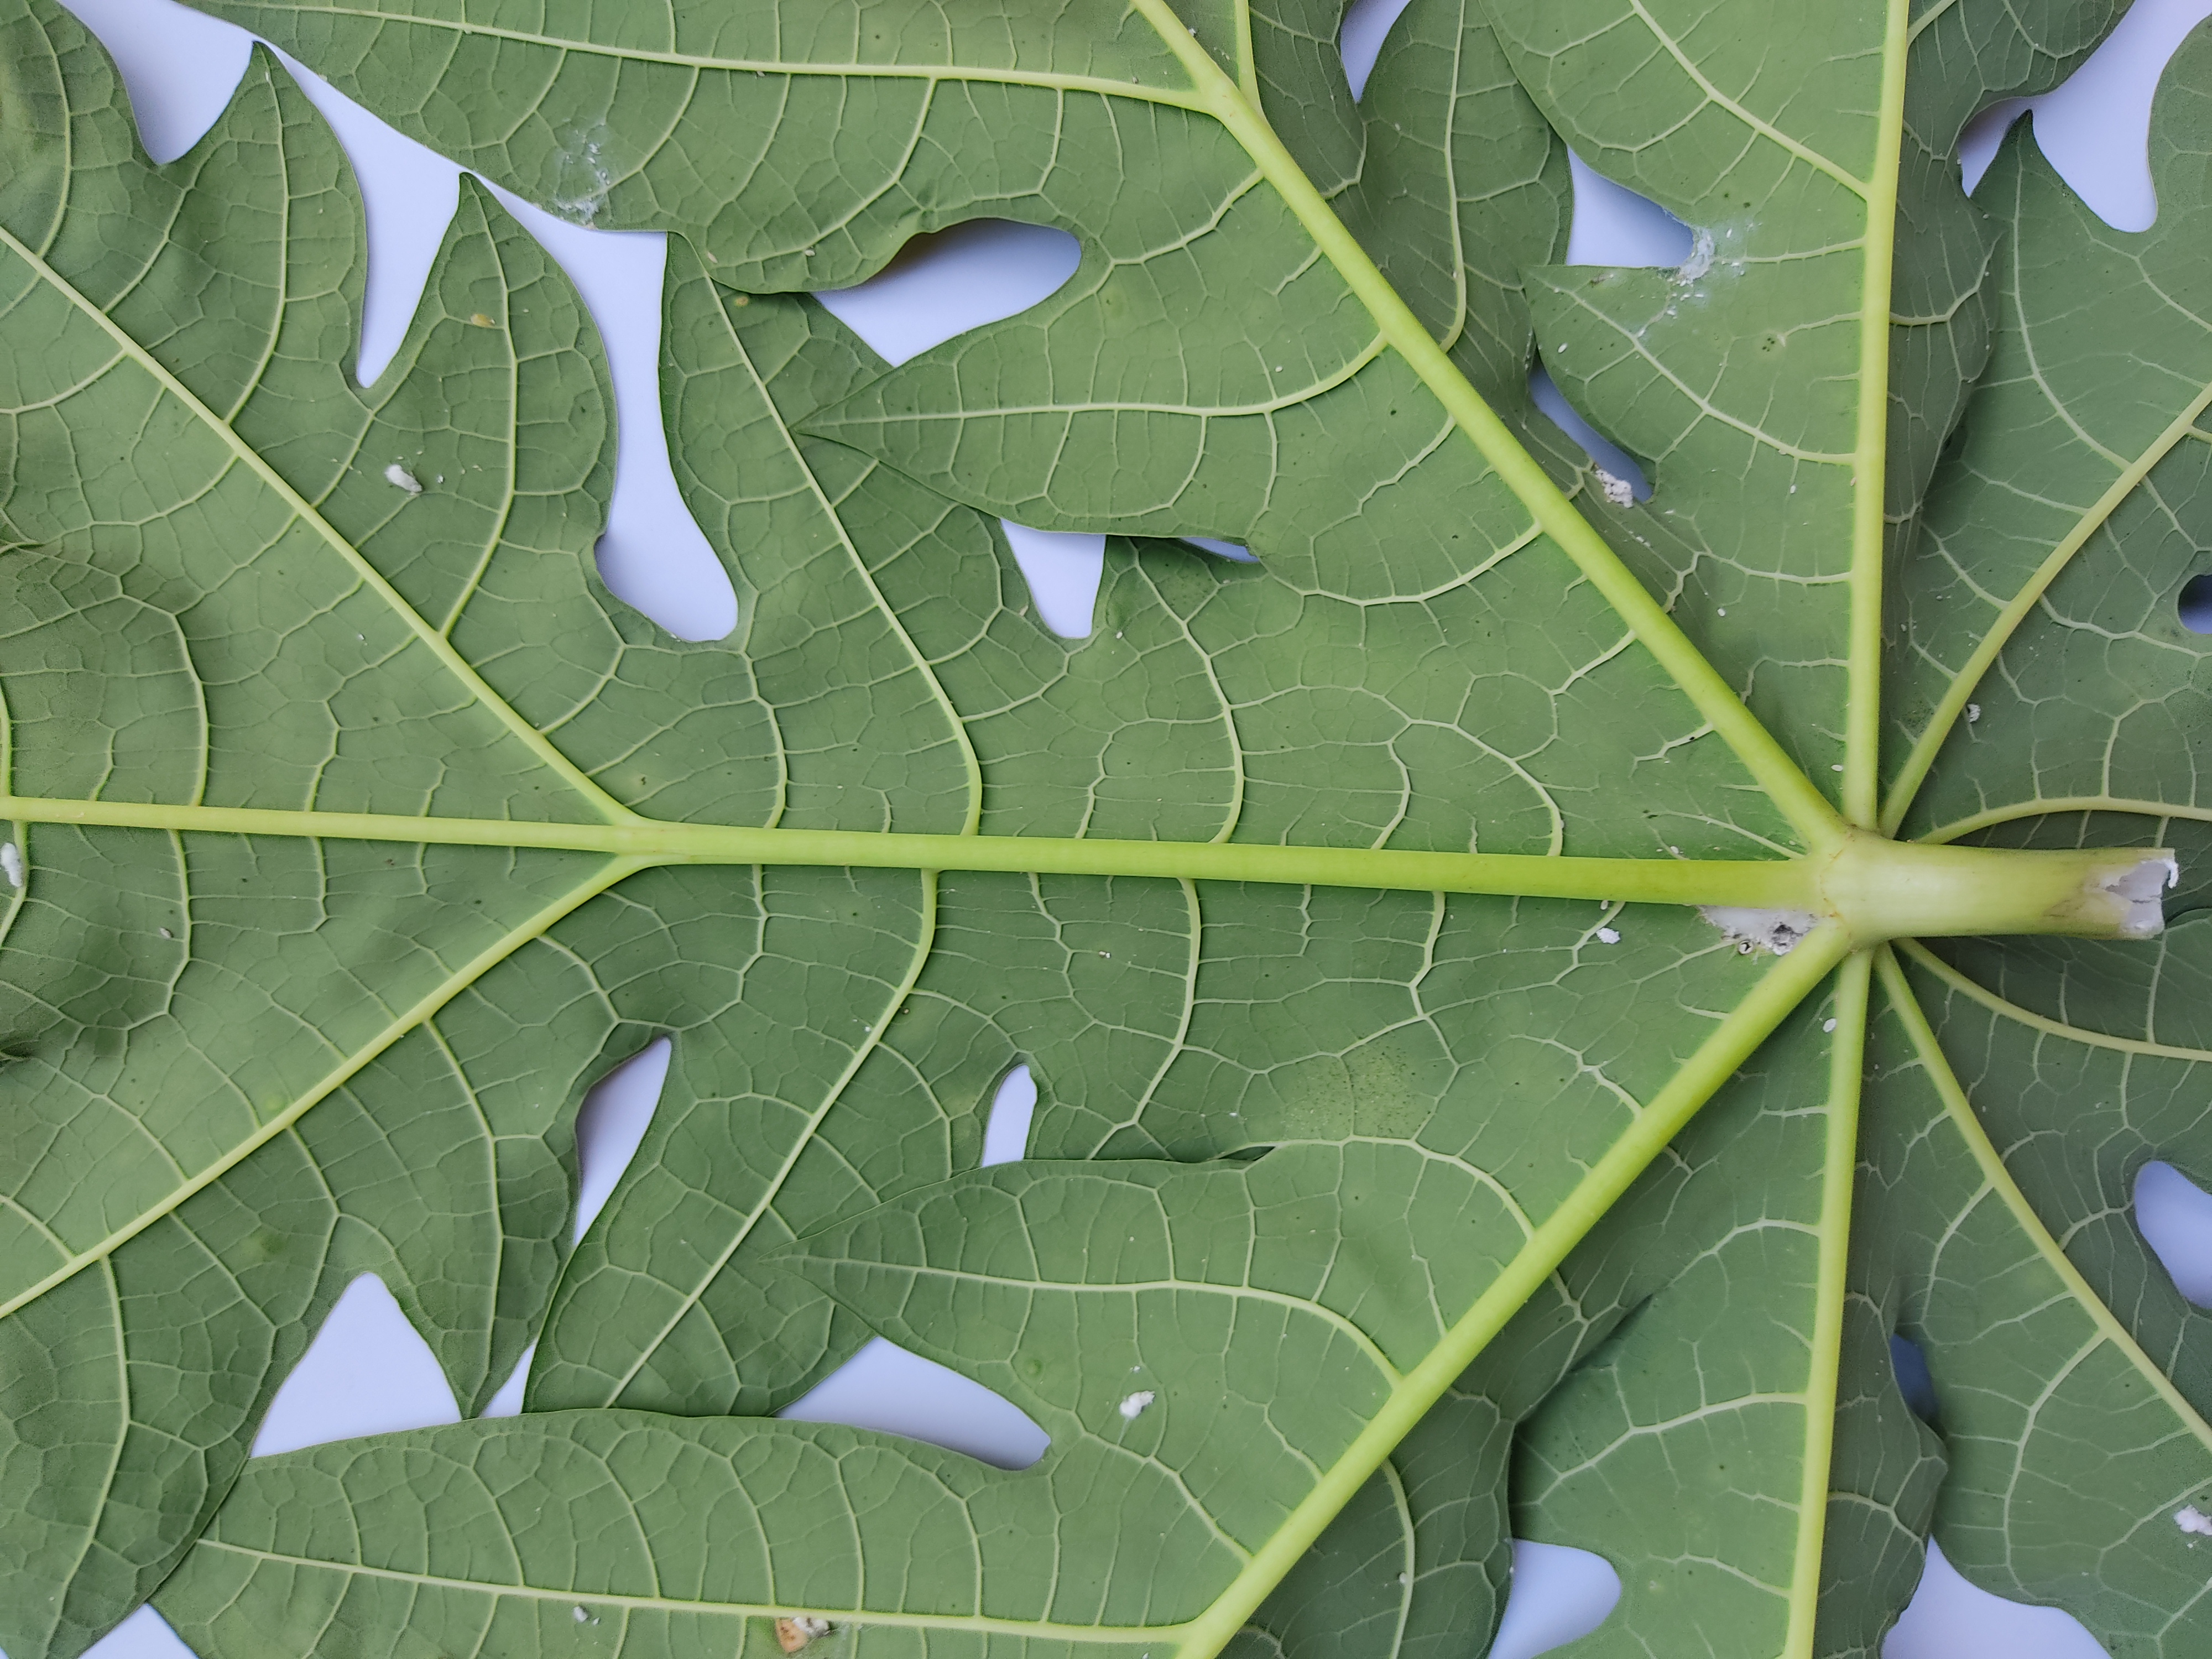
Label: Mealybug